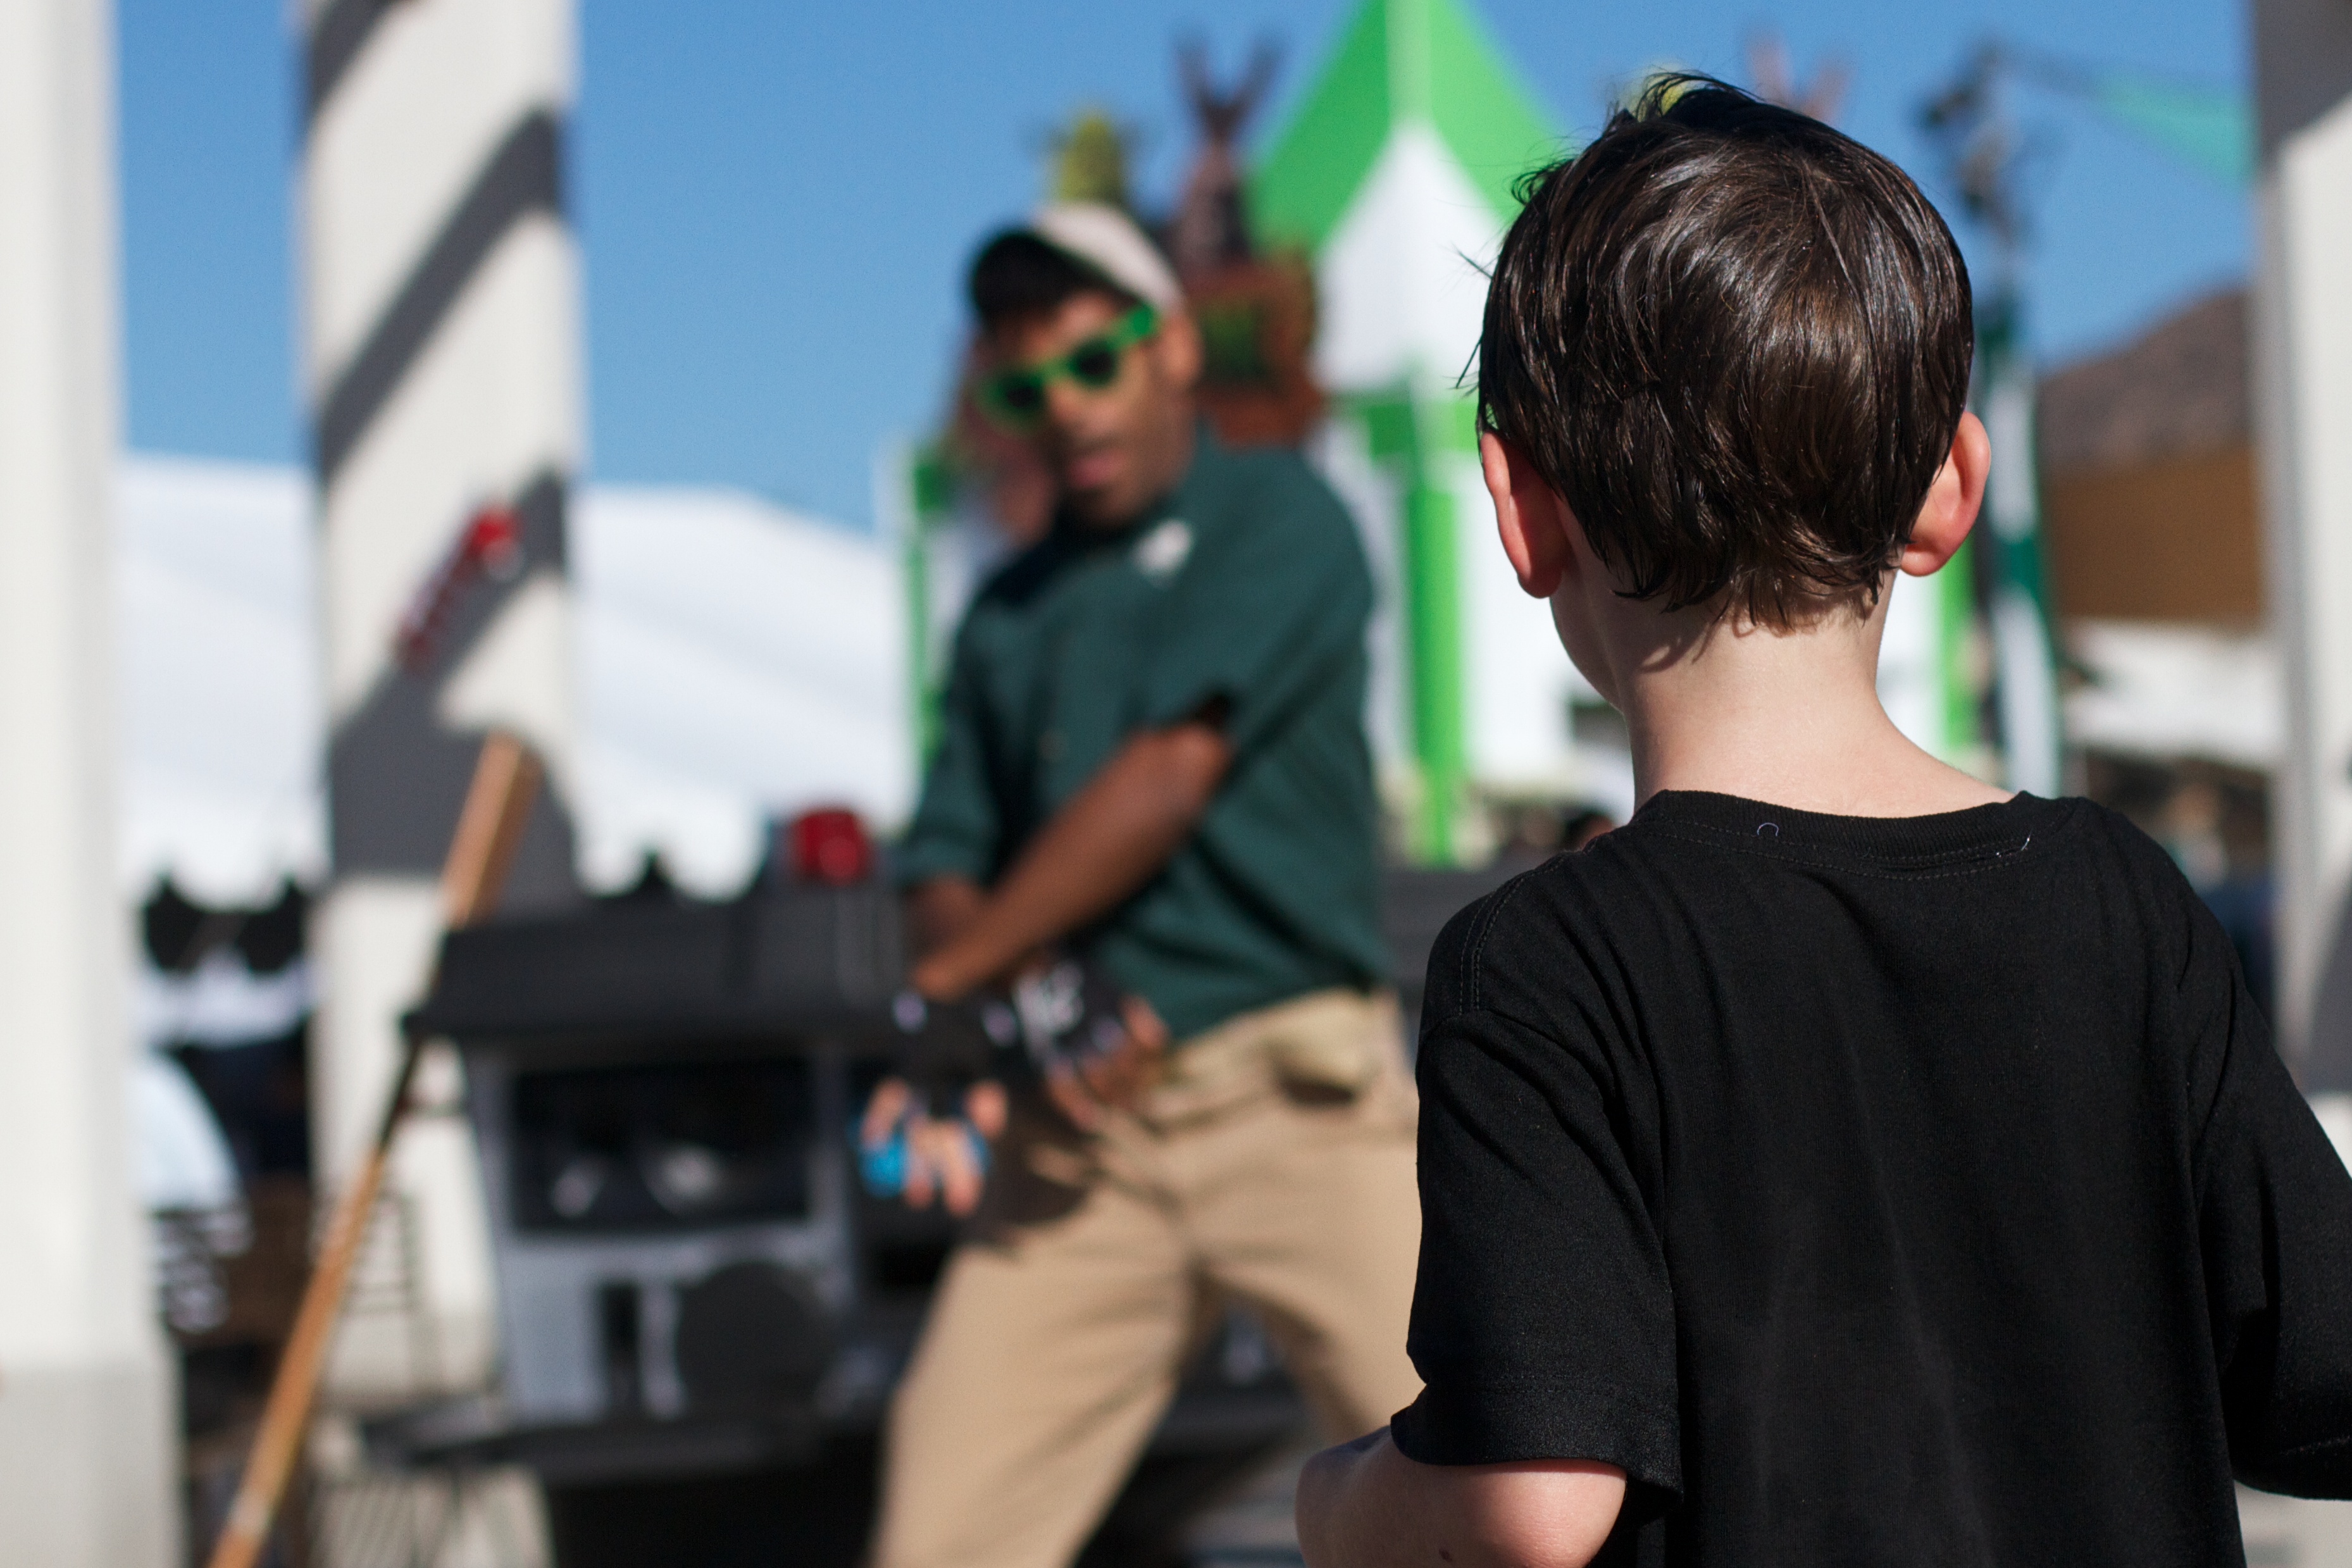
crowd, spring, fashion